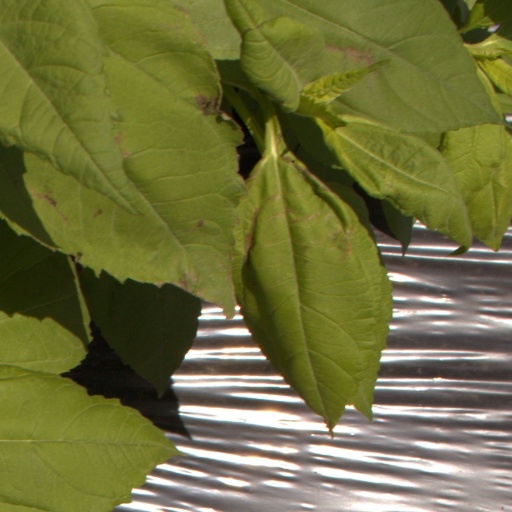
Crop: Jerusalem artichoke